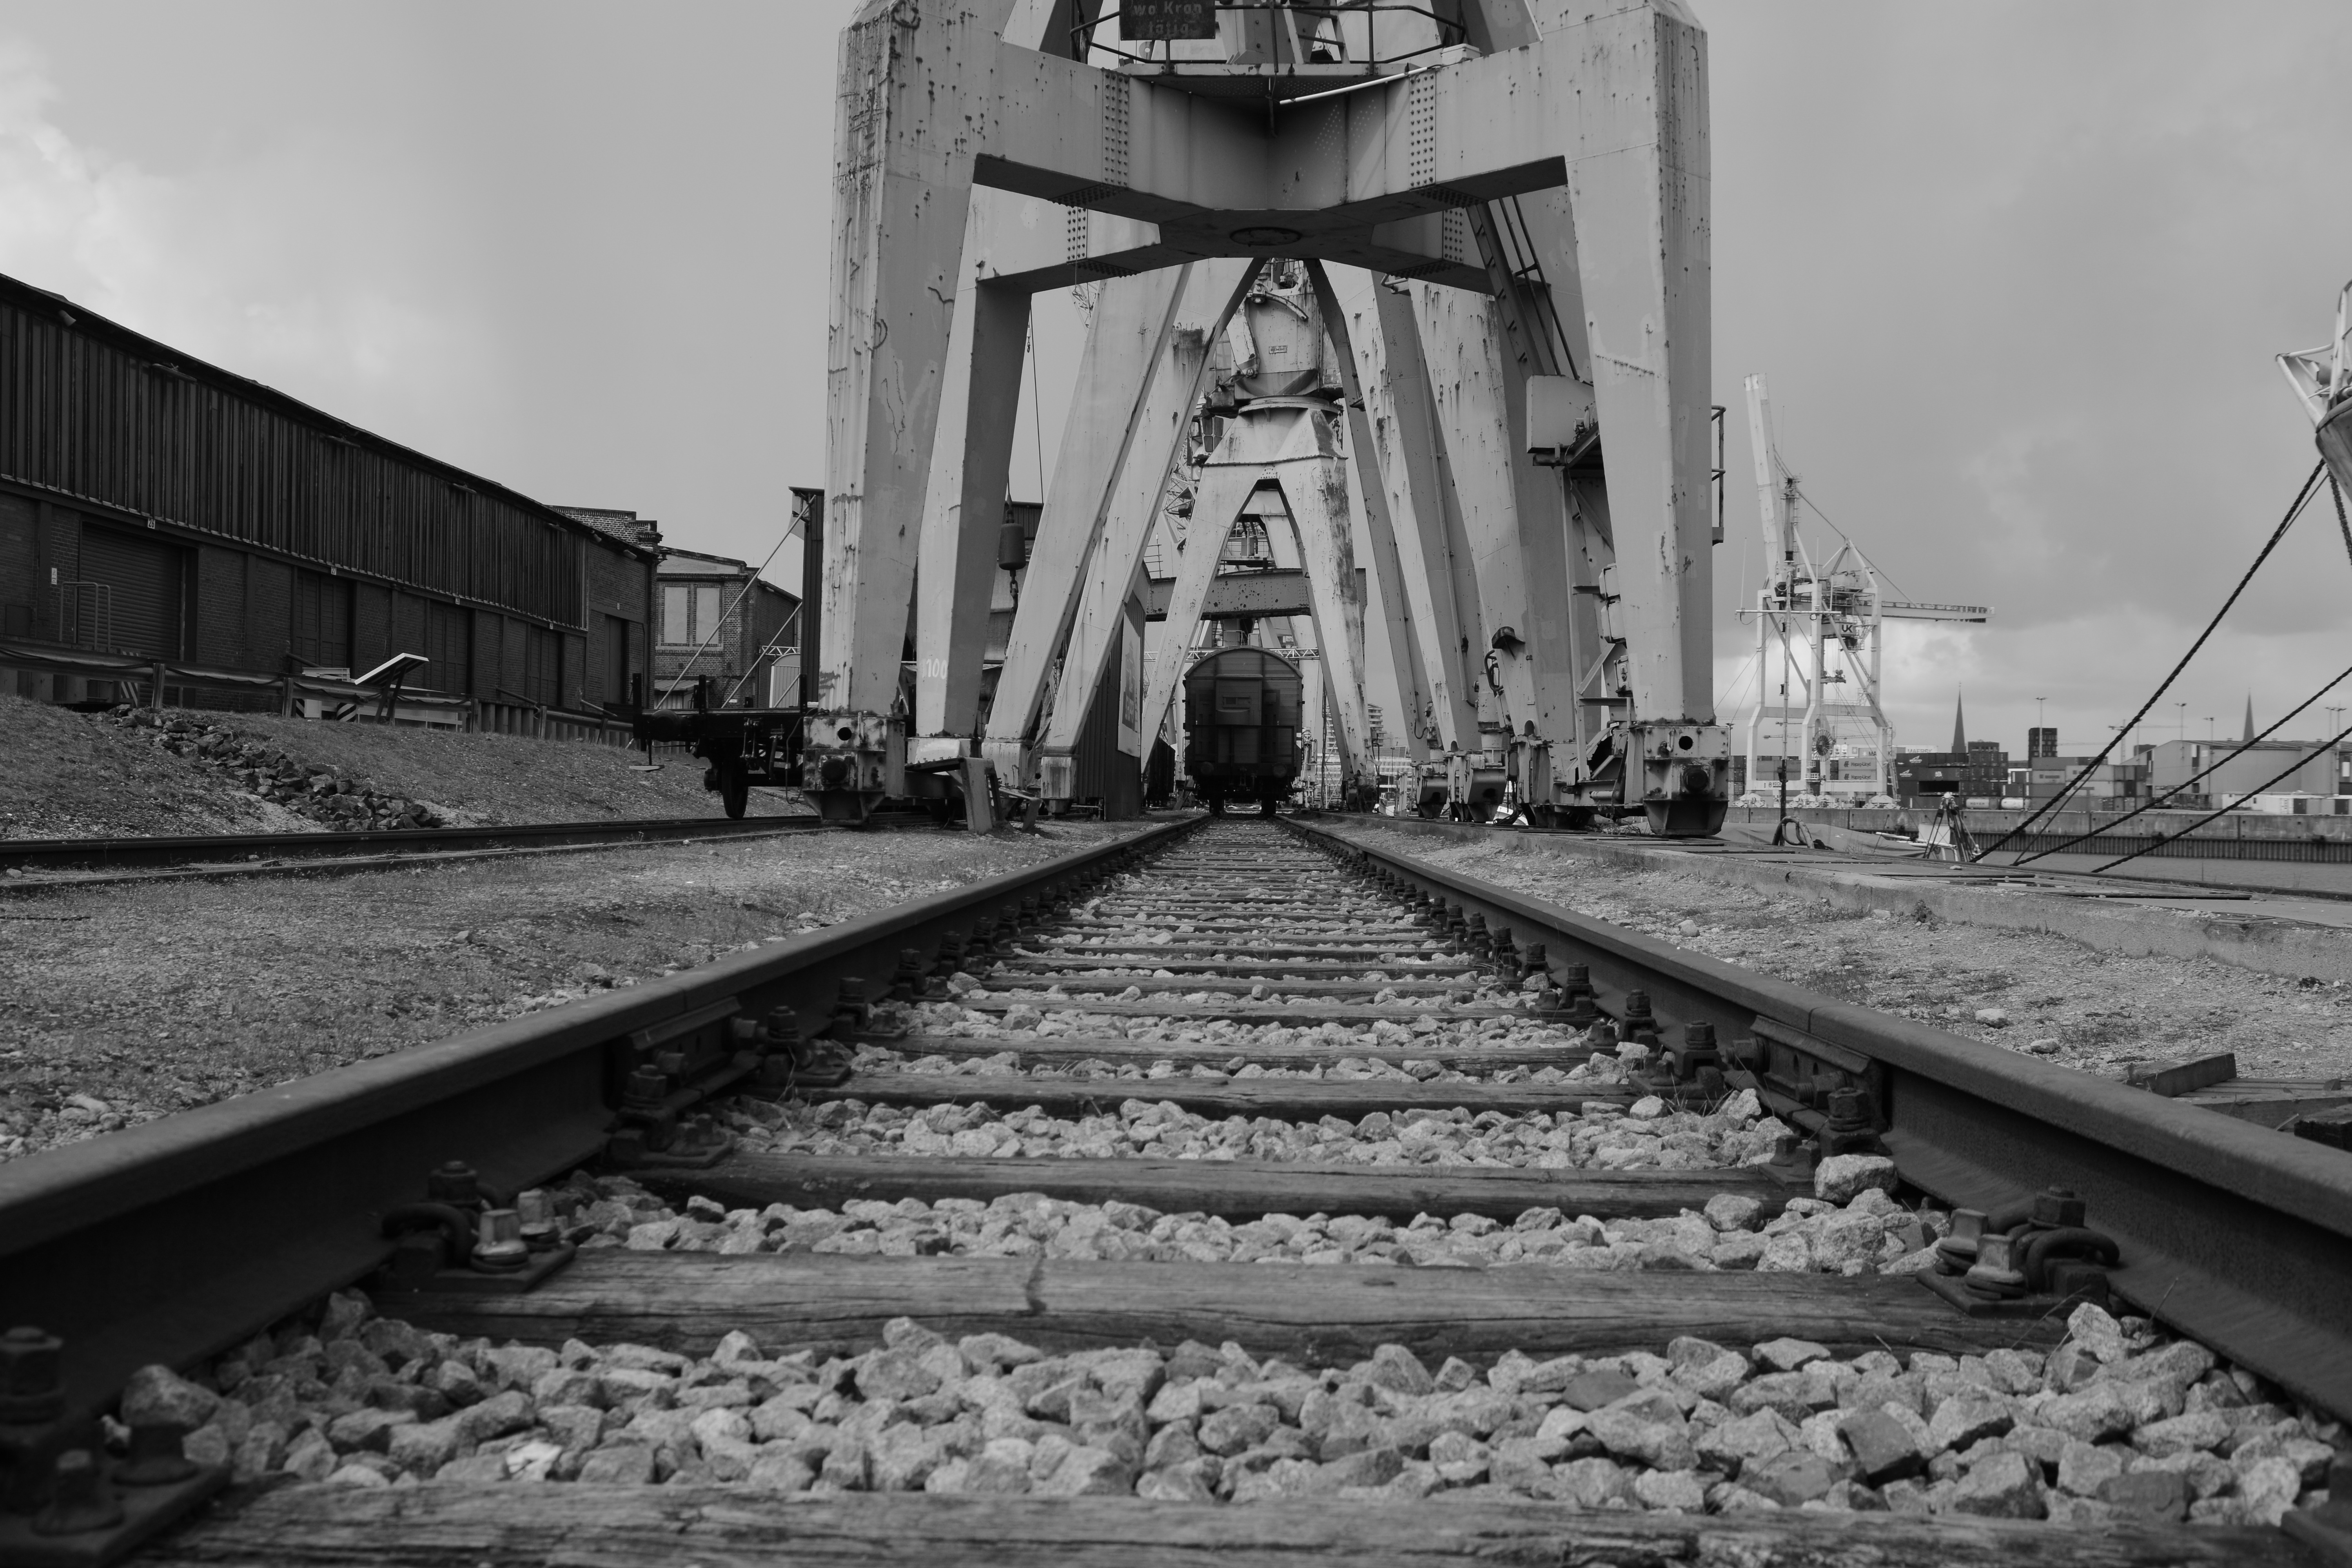
black and white, track, white, bridge, transport, line, museum, industry, port, black, monochrome, envelope, gravel, shape, hamburg, rail transport, port of hamburg, urban area, monochrome photography, railway system